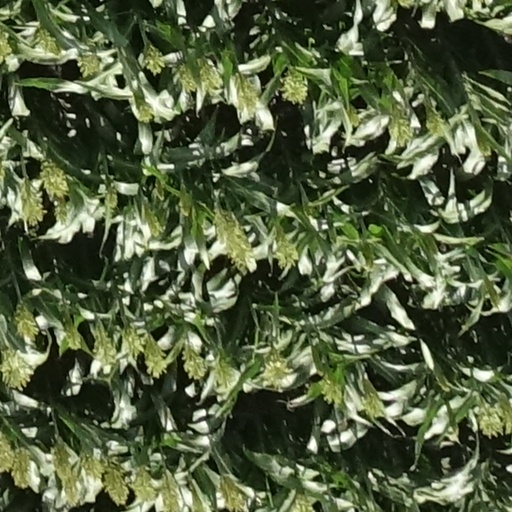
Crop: sorghum